Stanley Pringle

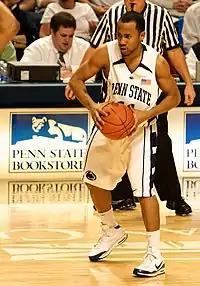
Pringle played for Penn State from 2007 to 2009.

Pringle spent his first two years of college basketball at Pasco-Hernando State College, being the team captain under coach Bobby Bowman. As a freshman, he led the Conquistadors to a third-place finish on a 15–15 record in the Suncoast Conference. This with per-game averages of 16.5 points and 3.8 assists earned him 2006 Suncoast Conference Freshman-of-the-Year and first-team all-conference honors. As a sophomore, he was 2007 Suncoast Conference Player-of-the-Year, first-team Florida Community College Athletic Association All-State selection, and earned an honorable-mention National Junior College Athletic Association All-American for leading his team to a 19–12 record on 18.9 points, 5.5 assists, 5.0 rebounds, and 1.2 steals per game.